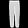
Label: Trouser